Takeshi Umehara

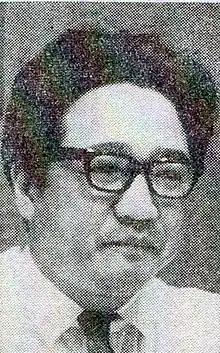
Umehara in 1967

was born in Miyagi Prefecture in Tōhoku and graduated from the philosophical faculty of Kyoto University in 1948. He taught philosophy at Ritsumeikan University and was subsequently appointed president of the Kyoto City University of Arts. He is noted for his prolific essays on Japanese culture, in which he has endeavoured to refound the discipline of Japanese studies along more Japanocentric lines, notably in his book written in 1972 in collaboration with Shunpei Ueyama. Aside from his voluminous academic essays on numerous aspects of Japanese culture he has also composed theatrical works on figures as varied as Yamato Takeru and Gilgamesh.